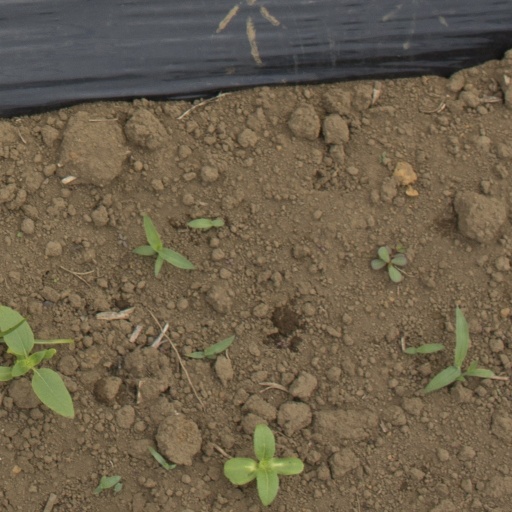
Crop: Jerusalem artichoke